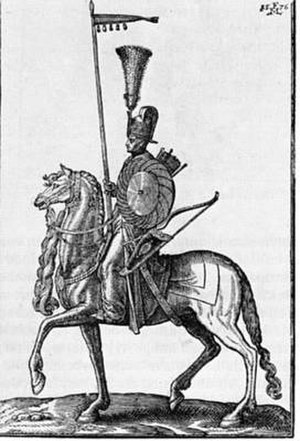
Spahi
Sipahi, træsnit af Melchior Lorch (1646)
Spahi var oprindeligt navnet på det fornemste af seks rytterkorps, som aflønnedes af den osmanniske statskasse. Senere overgik navnet til alle disse korps og endelig til alt irregulært rytteri.